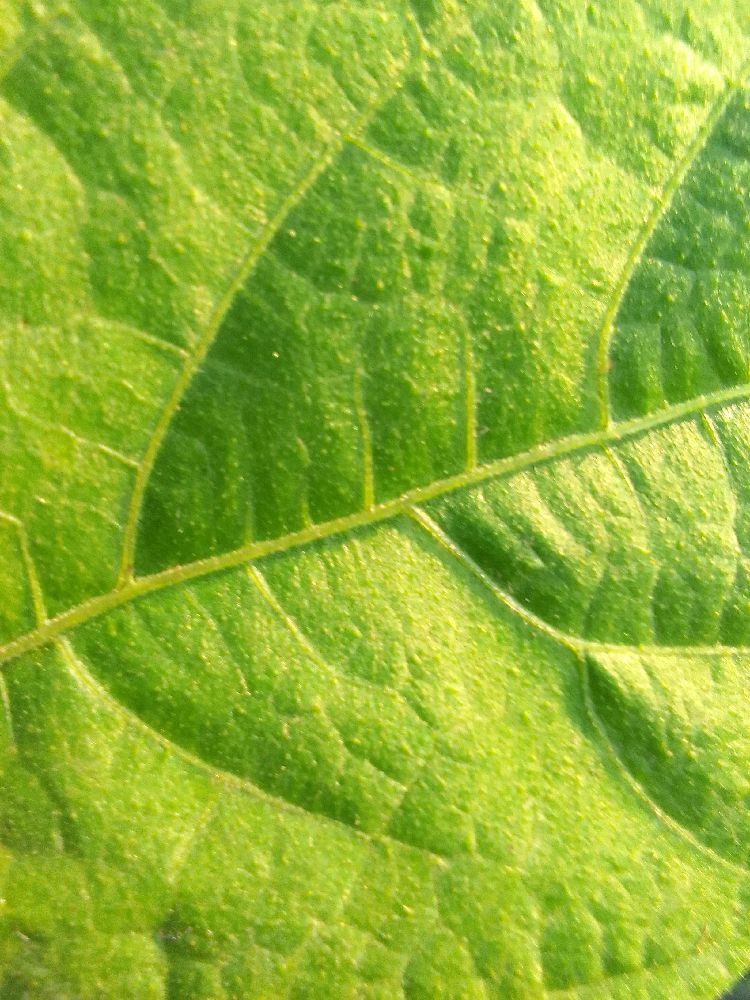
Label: healthy